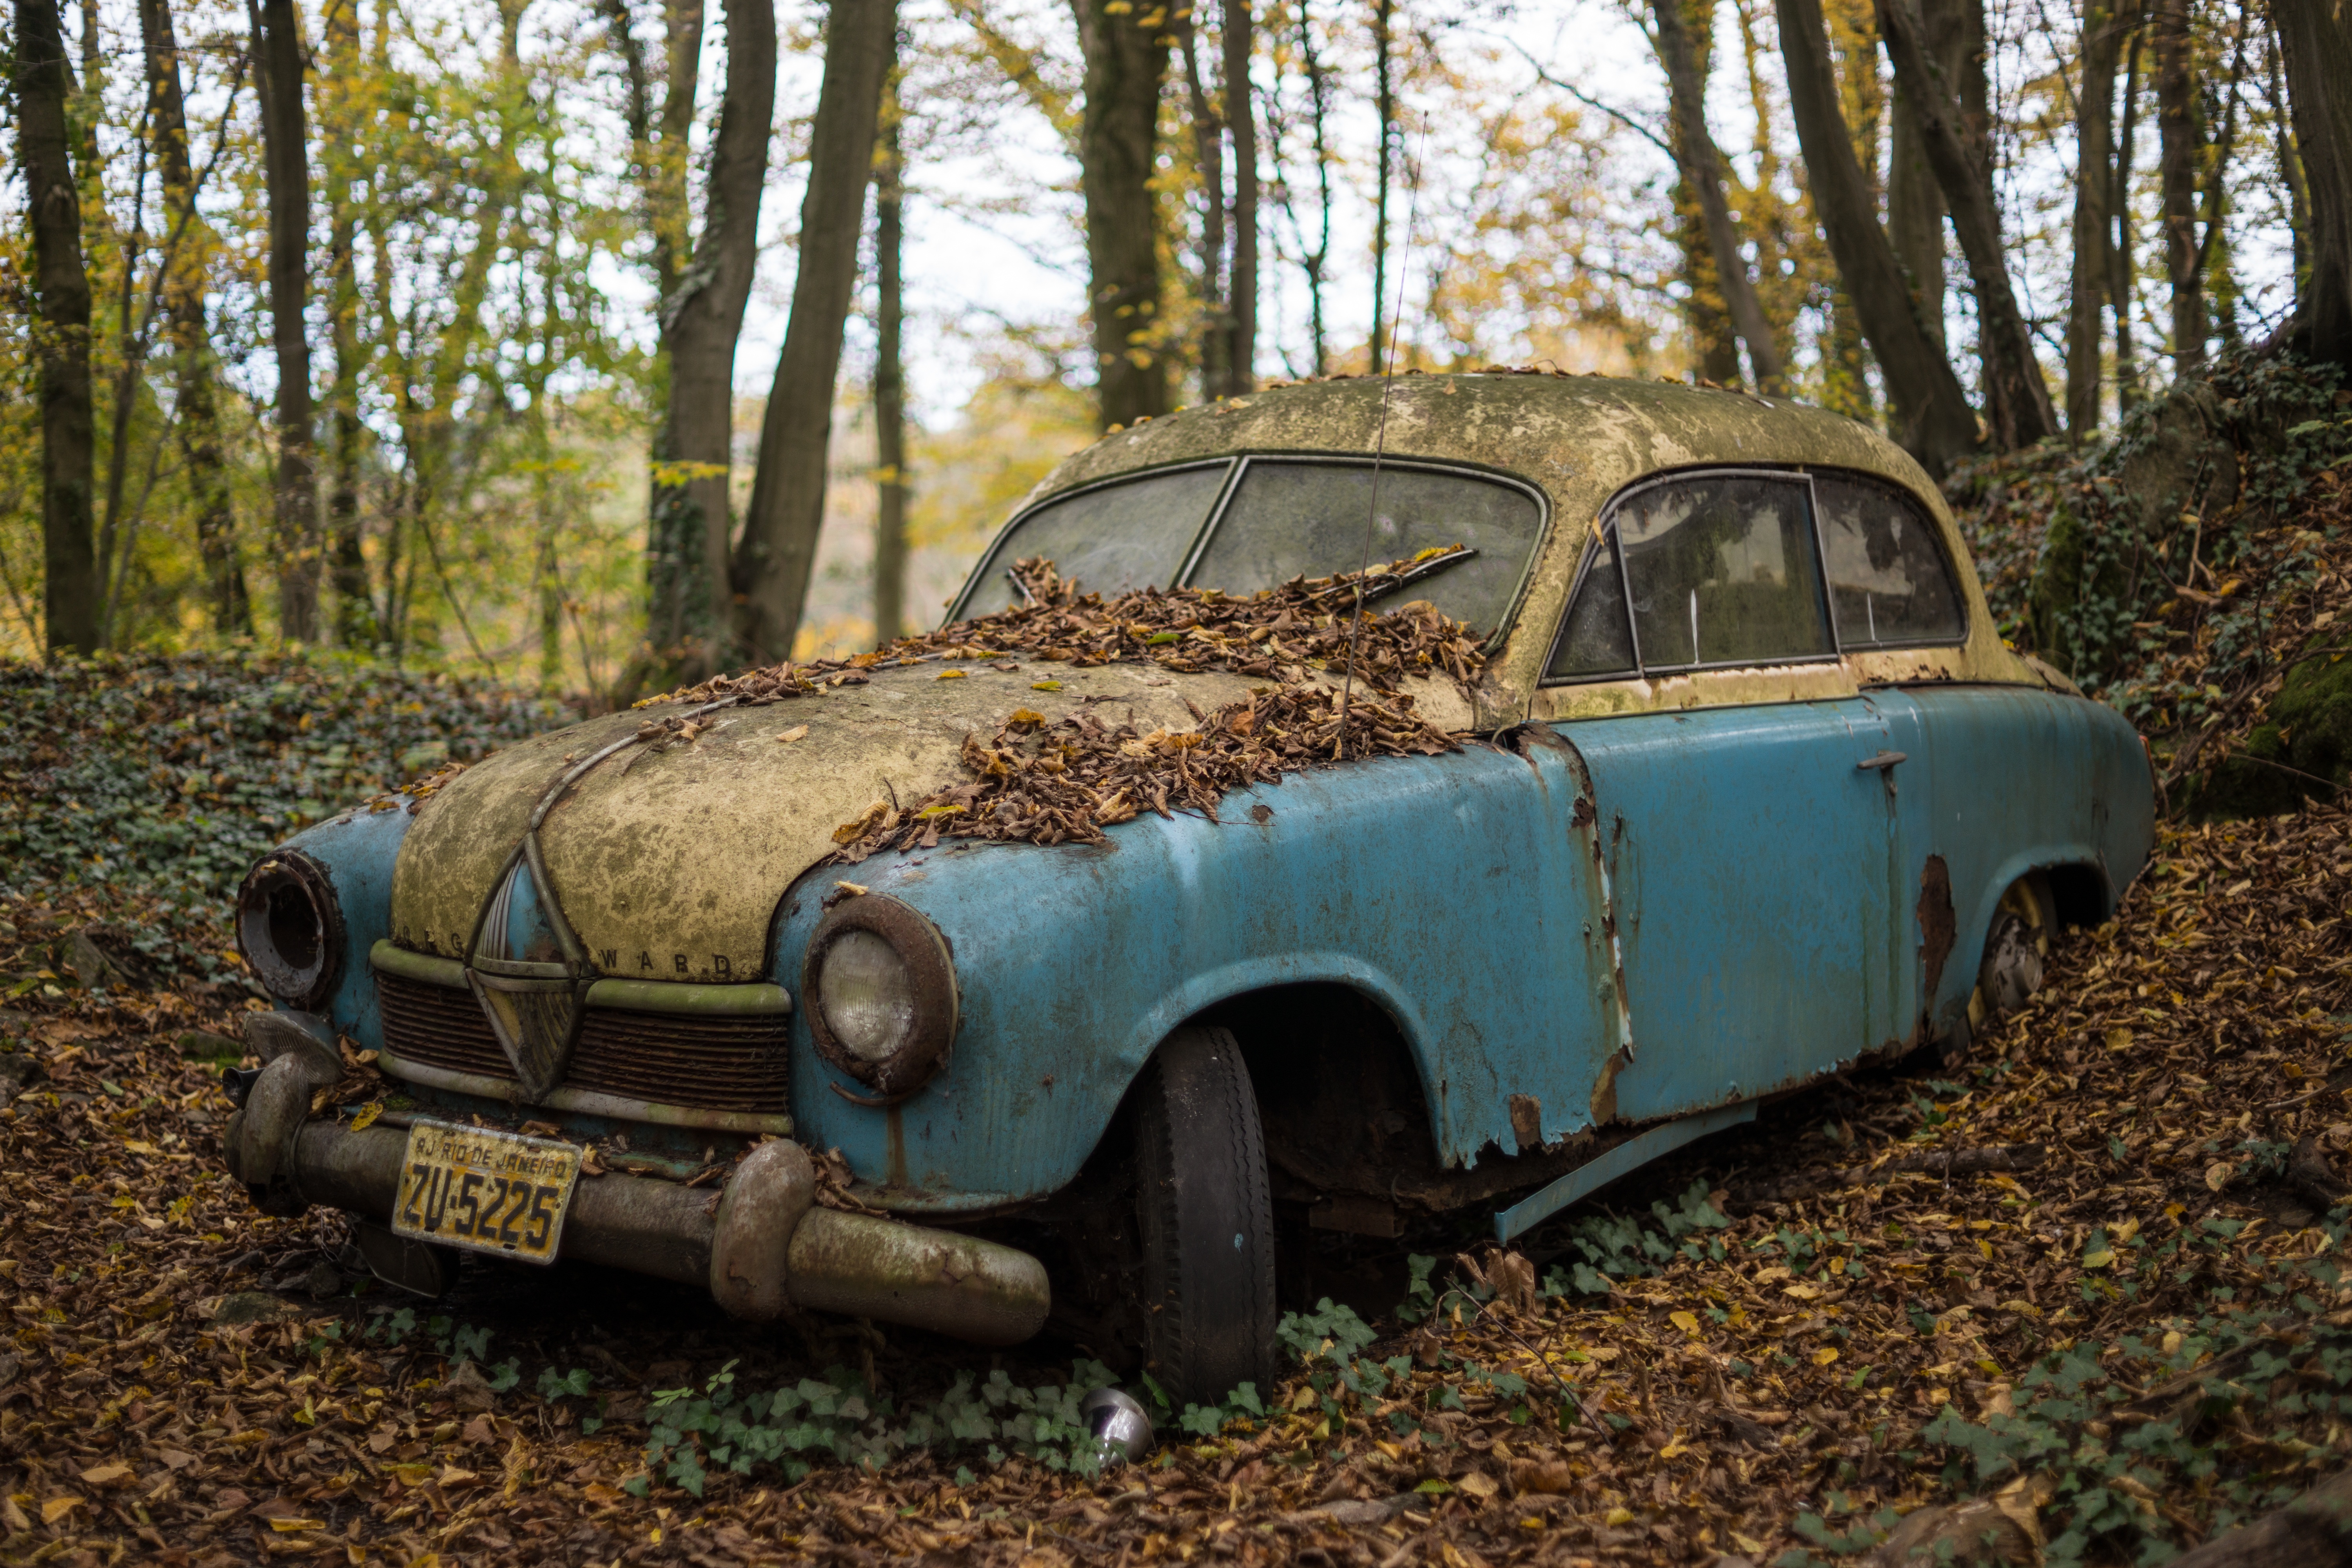
car, vintage, automobile, old, rust, vehicle, abandoned, nostalgia, classic car, junk yard, motor vehicle, weathered, vintage car, leaves, neglected, rusty, sedan, rusted, forgotten, 1950s, aged, borgward, antique car, corroded, land vehicle, scrapyard, automobile make, compact car, mid size car, hindustan ambassador